Archimedean point

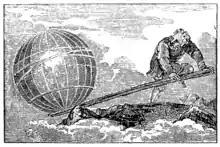
"Archimedes lever", engraving from "Mechanics Magazine", London 1824

The term refers to the great mathematician Archimedes, who supposedly claimed that he could lift the Earth off its foundation if he were given a place to stand, one solid point, and a long enough lever.